I Am (2010 American drama film)

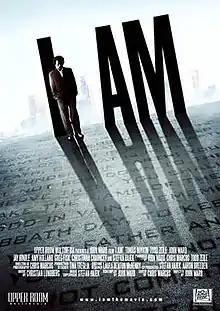
DVD cover for the film "I Am"

I Am is a 2010 faith-based, non-linear, drama film written and directed by John Ward, produced by John Ward, Chris Marcus, and professional baseball veteran Todd Zeile, through Bay Ridge Films and Upper Room Media and released by 20th Century Fox. Co-produced by Stefan Hajek and Aaron Breeden, and shot and edited by Chris Marcus, the film stars Tomas Boykin, Jay Hindle, Todd Zeile, John Ward, Greg Fisk, Amy Holland, Christinna Chauncey, and Stefan Hajek. On October 10, 2010, the film had a limited release in 2,500 churches worldwide in preparation for its DVD release of November 2, 2010.